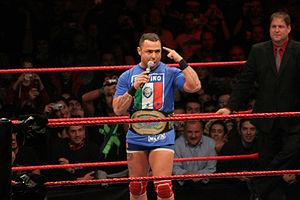
"Anthony Carelli est un acteur, un entrepreneur, un formateur et un ancien catcheur canadien. Il est connu pour avoir travaillé à la World Wrestling Entertainment sous le nom de Santino Marella de 2007 à 2014. Il est le fondateur des arts martiaux canadiens et d'un centre de formation de lutte professionnelle qui se prénomme ""Battle Arts Academy"".